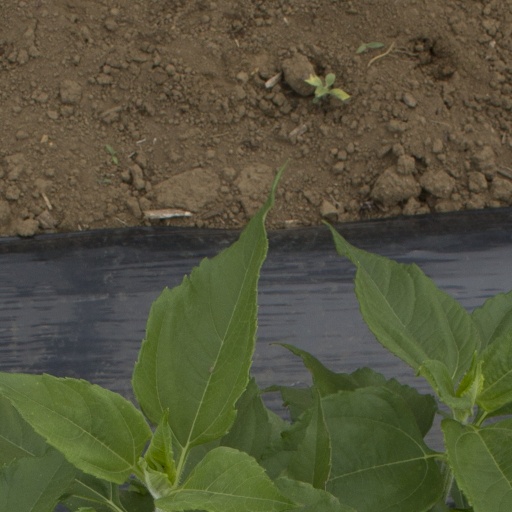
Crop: Jerusalem artichoke